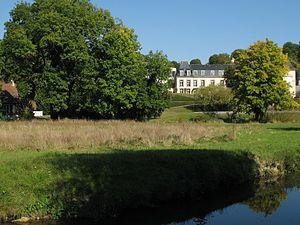
Vue du château de Septeuil (Septeuil, Yvelines) depuis la Vaucouleurs (rivière)
Le château de Septeuil est situé dans le bourg de la commune de Septeuil, dans le département des Yvelines. Le parc est traversé par le ru de Flexanville.